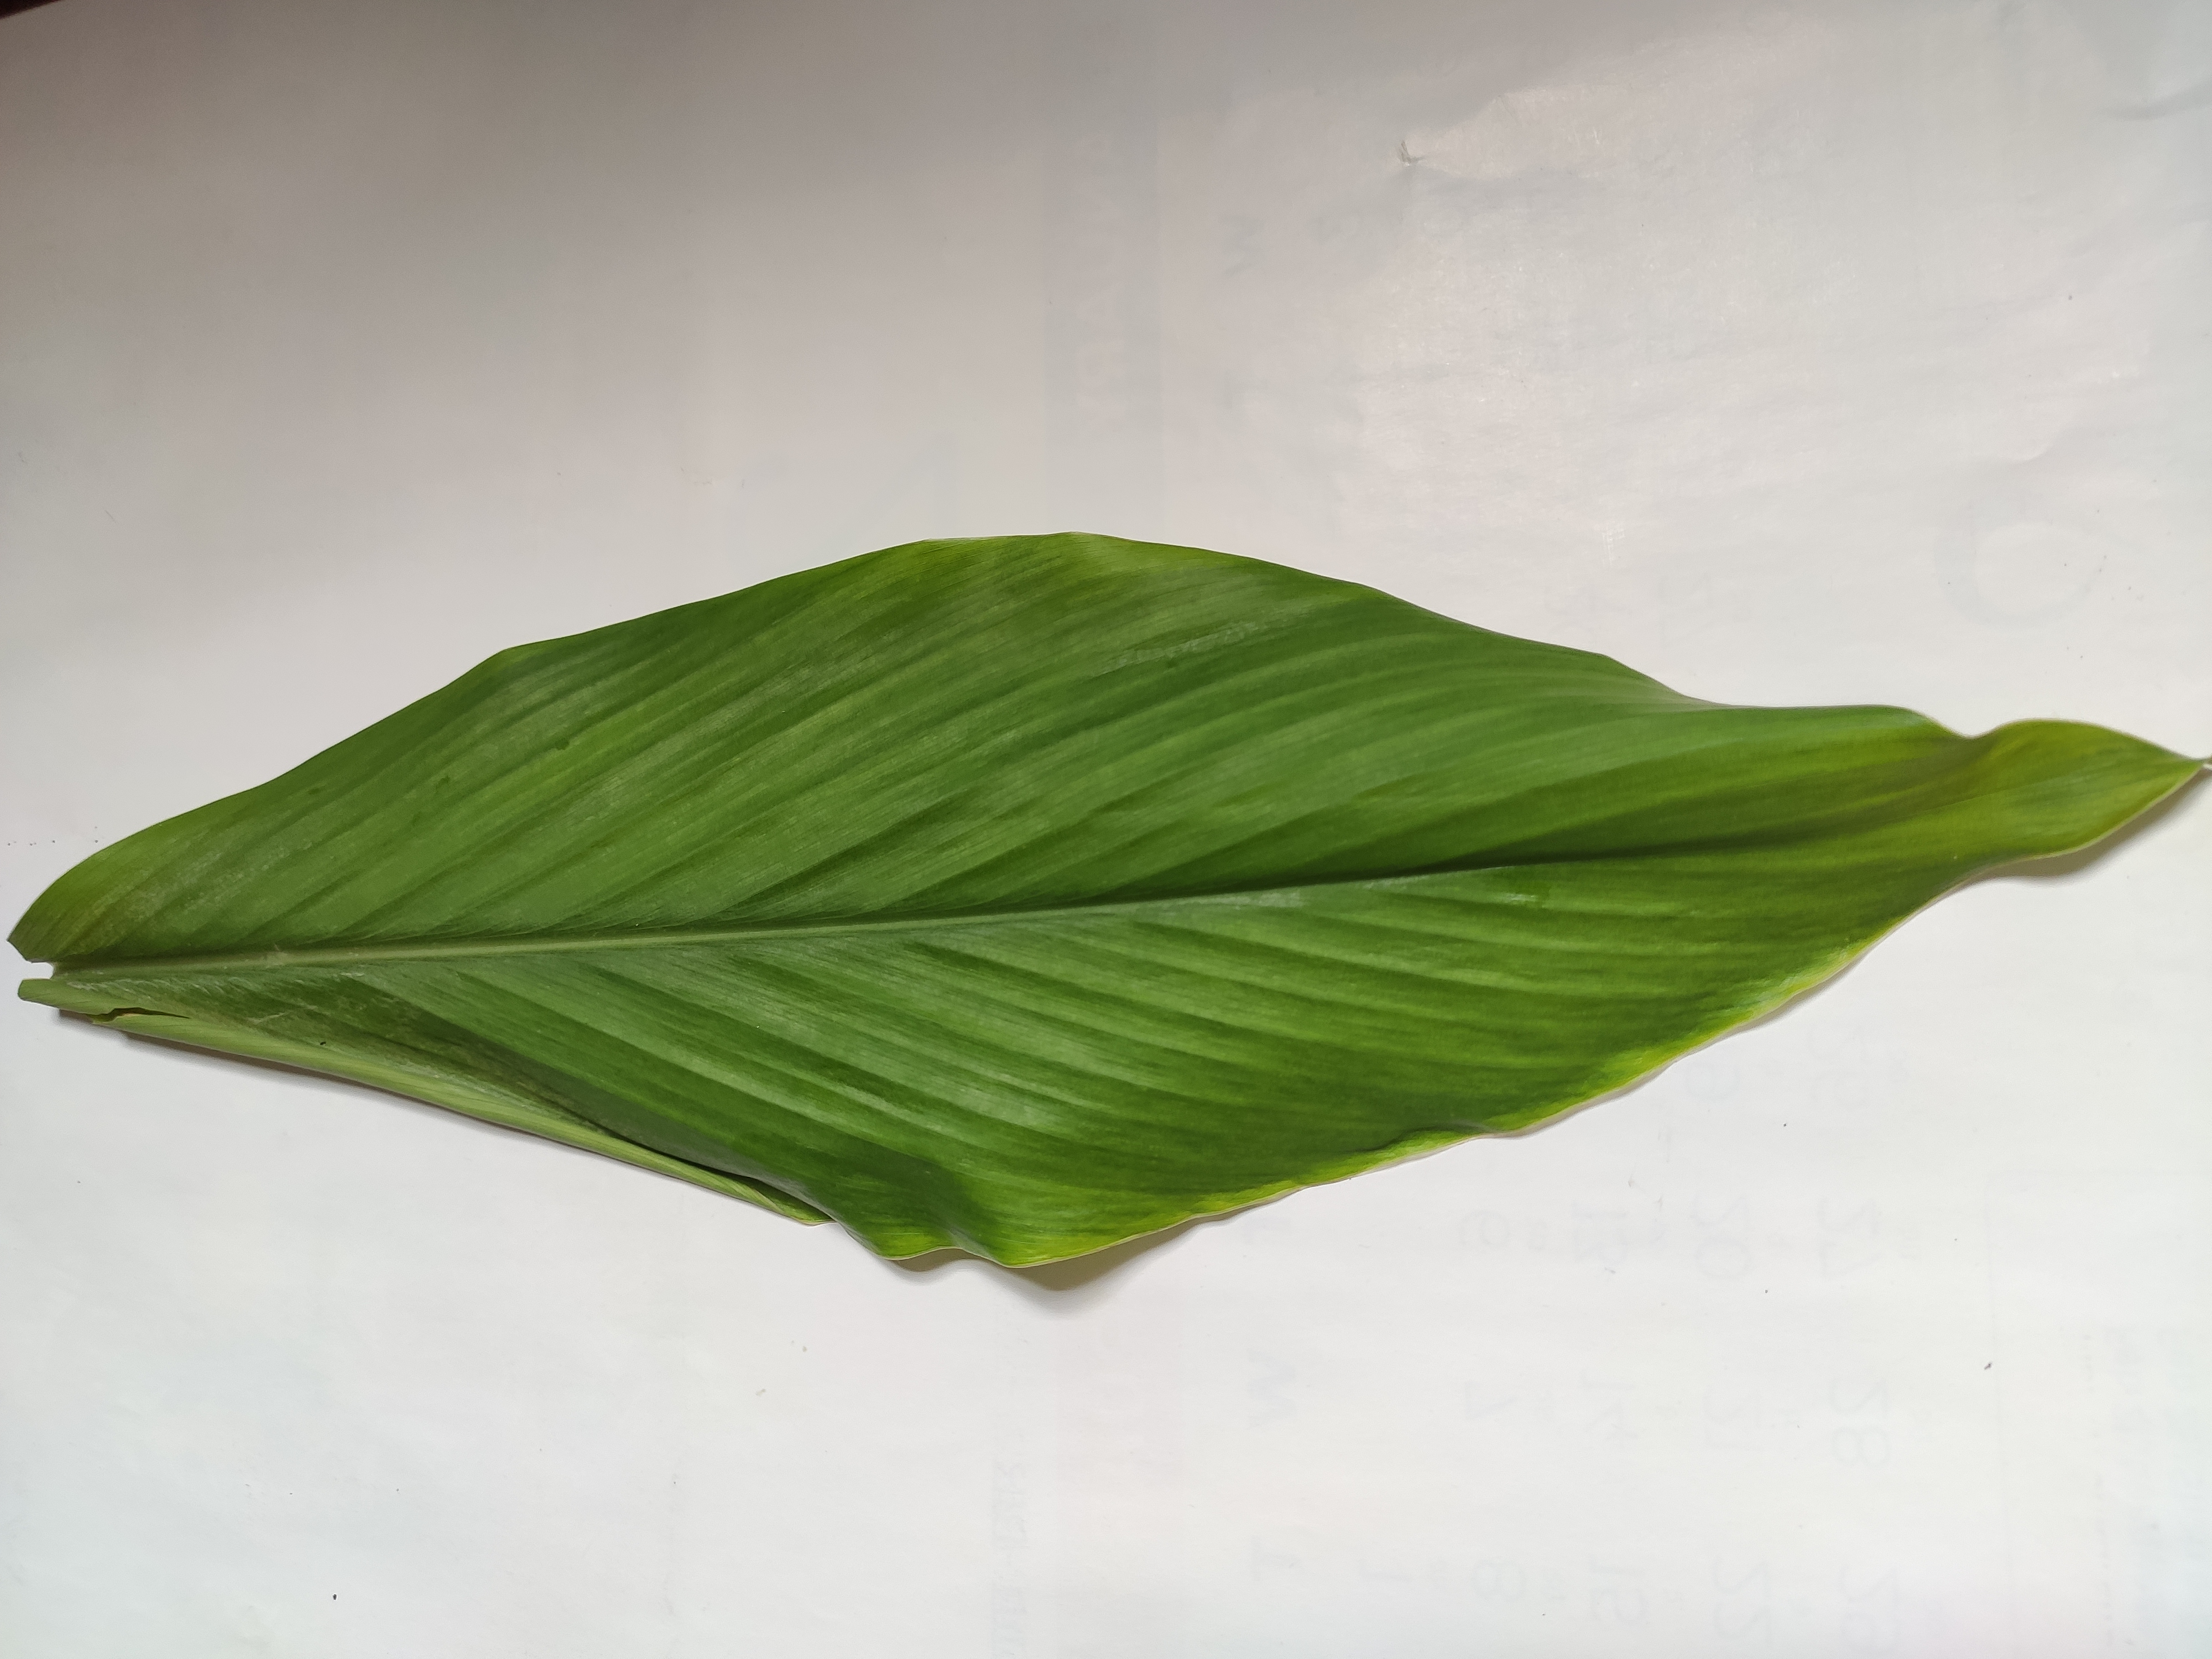
Label: Healthy_Leaf